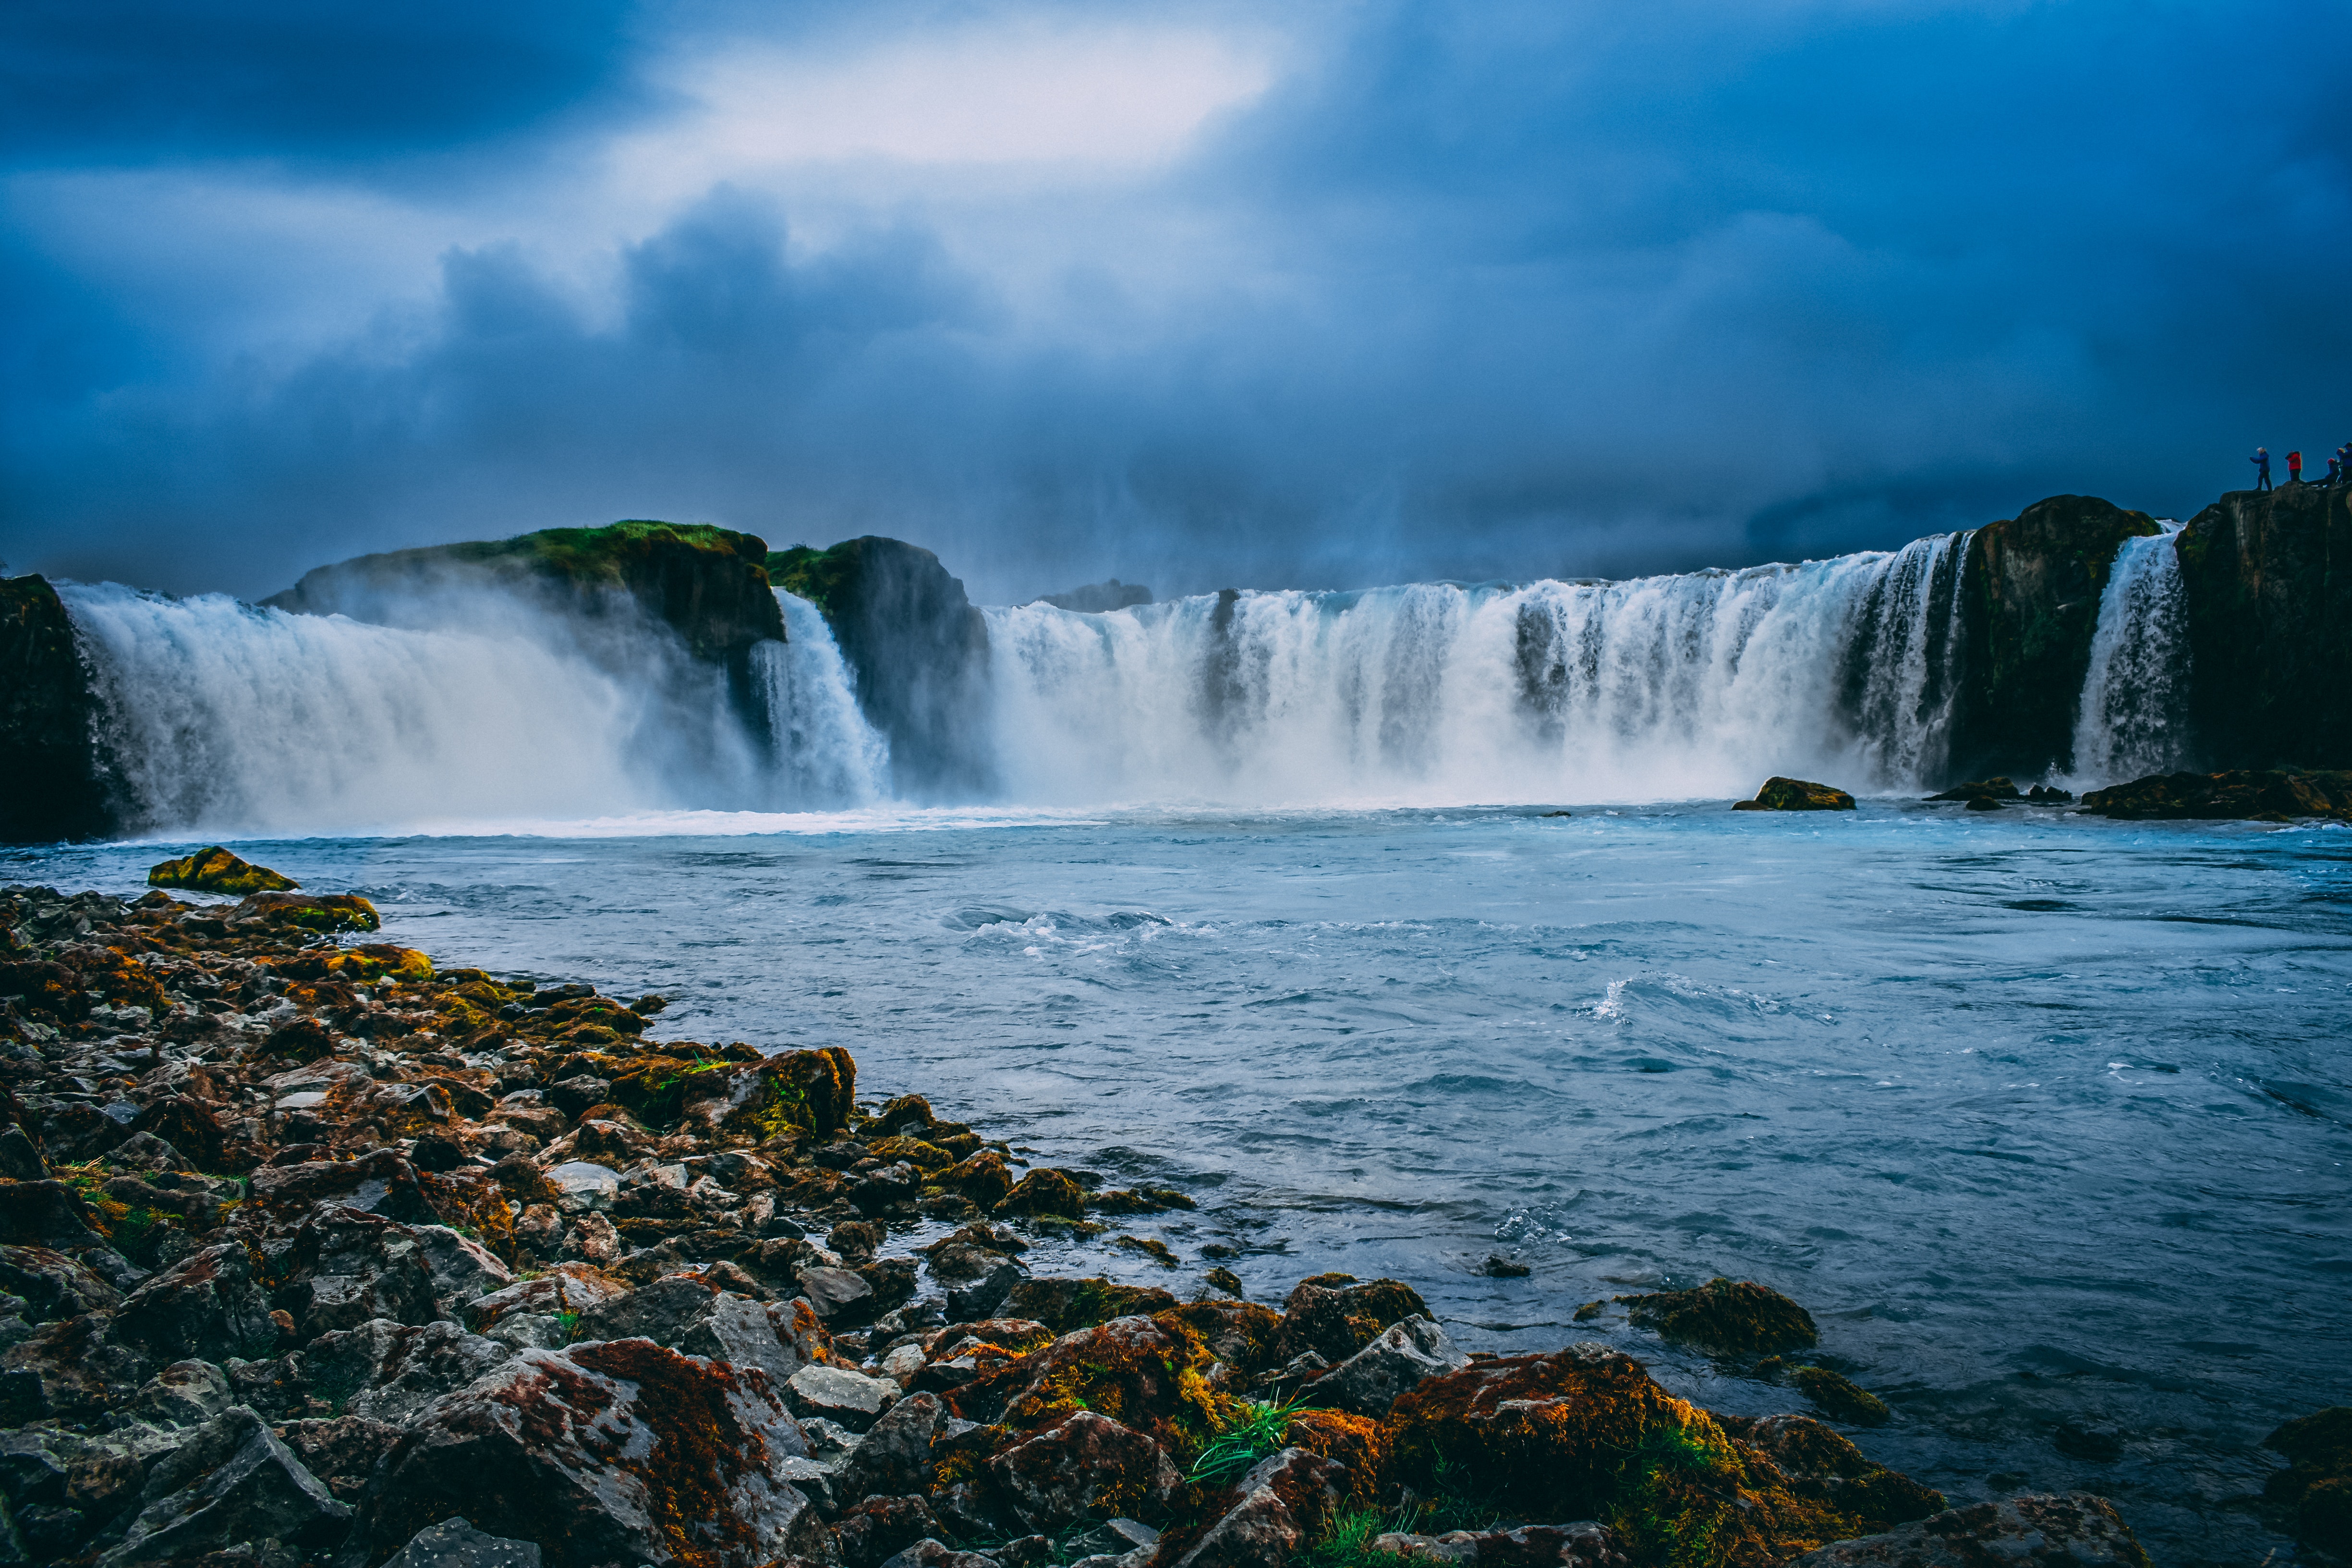
waterfall, body of water, water resources, nature, natural landscape, water, sky, watercourse, chute, cloud, water feature, river, landscape, sea, photography, ocean, rapid, meteorological phenomenon, national park, state park, tourism